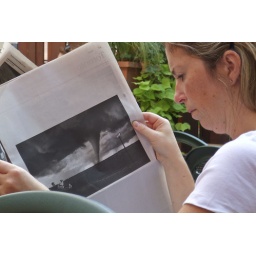
I only saw the tornado when I took the picture. The guy in the chair with the newspaper I saw when I finally saw the image on the screen.